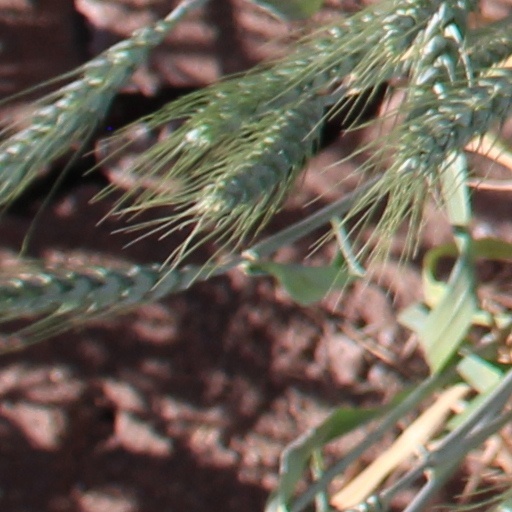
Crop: wheat